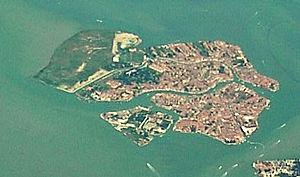
Cet article recense les canaux de Murano, île de la lagune de Venise en Italie.
L'île de Murano est située au nord de Venise, dans la lagune. Les artisans, spécialisés dans le soufflage de la qualité précise du verre de Venise, ont une renommée internationale.
Le Grand Canal est le principal canal qui traverse Murano et coupe ainsi en deux l'île.